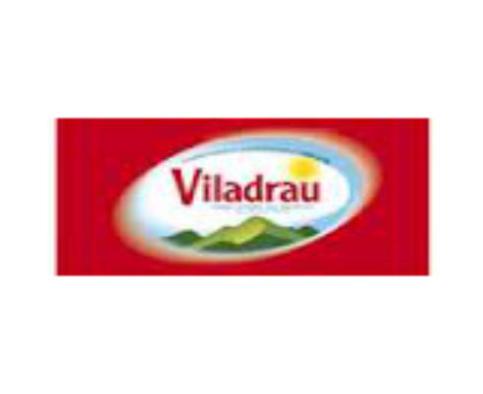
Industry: Food